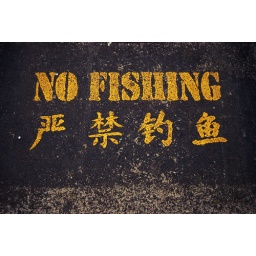
Painted on the ground in Western Springs park, near the big duck pond. Ha!